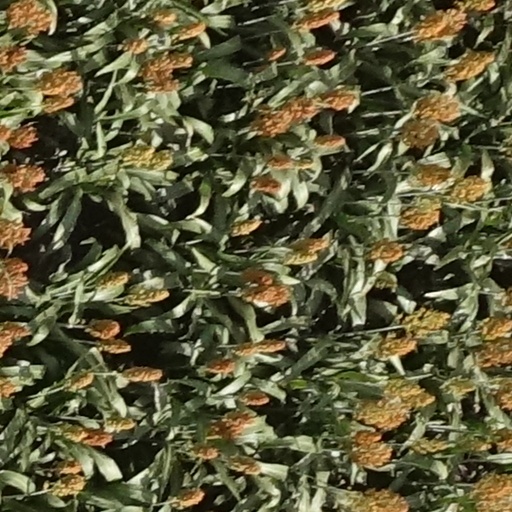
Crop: sorghum